Overtures by Hector Berlioz

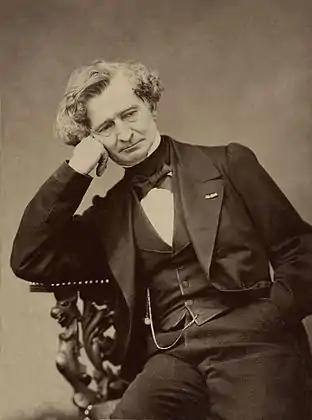
Hector Berlioz photographed by Pierre Petit (1863).

French composer Hector Berlioz wrote a number of "overtures", many of which have become popular concert works. They include true overtures, intended to introduce operas, but also independent concert overtures that are in effect the first orchestral tone poems.